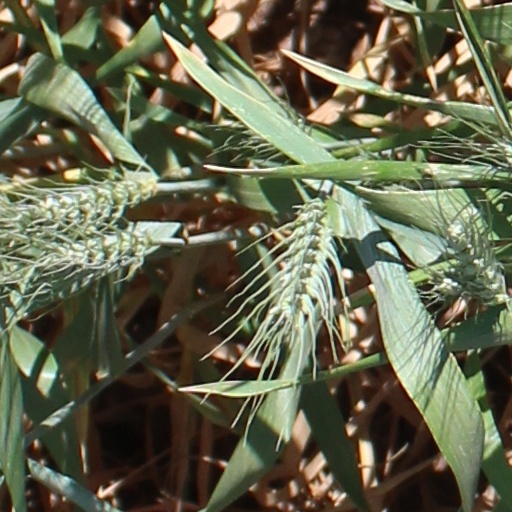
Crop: wheat